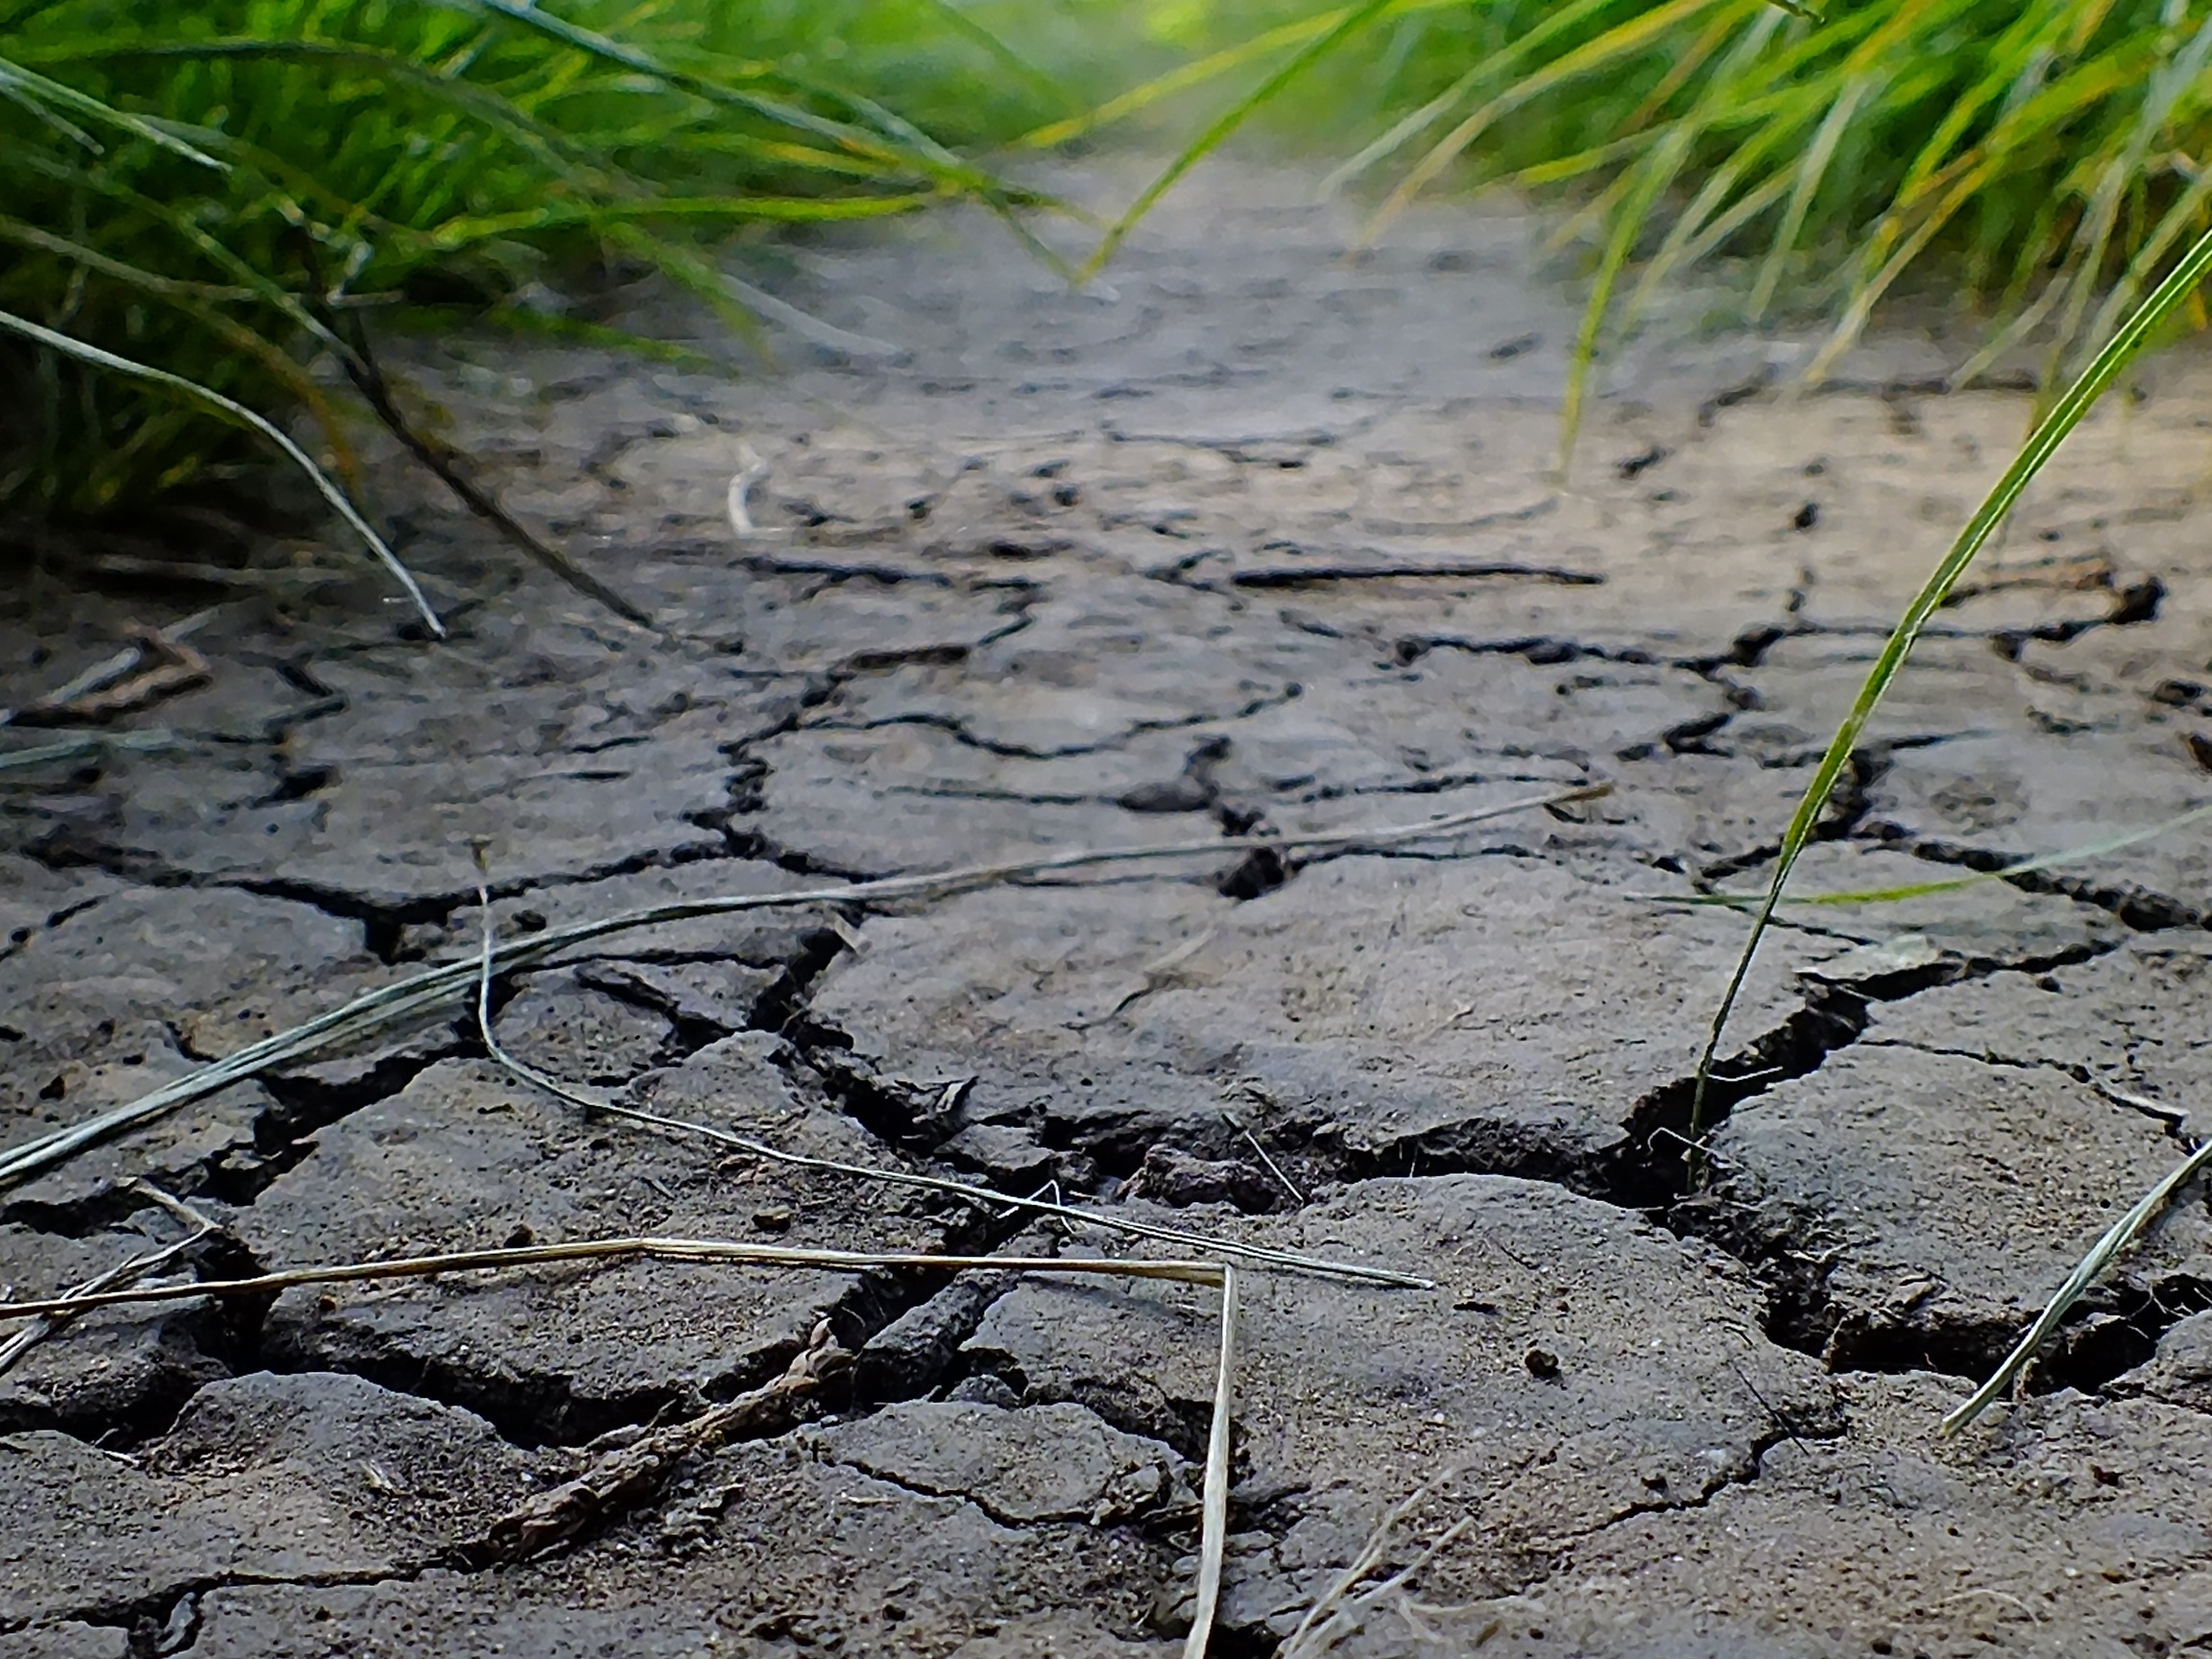
tree, nature, path, grass, rock, branch, wood, leaf, cobblestone, atmosphere, asphalt, bark, dry, stream, green, soil, leaves, earth, flooring, road surface, the earth's atmosphere